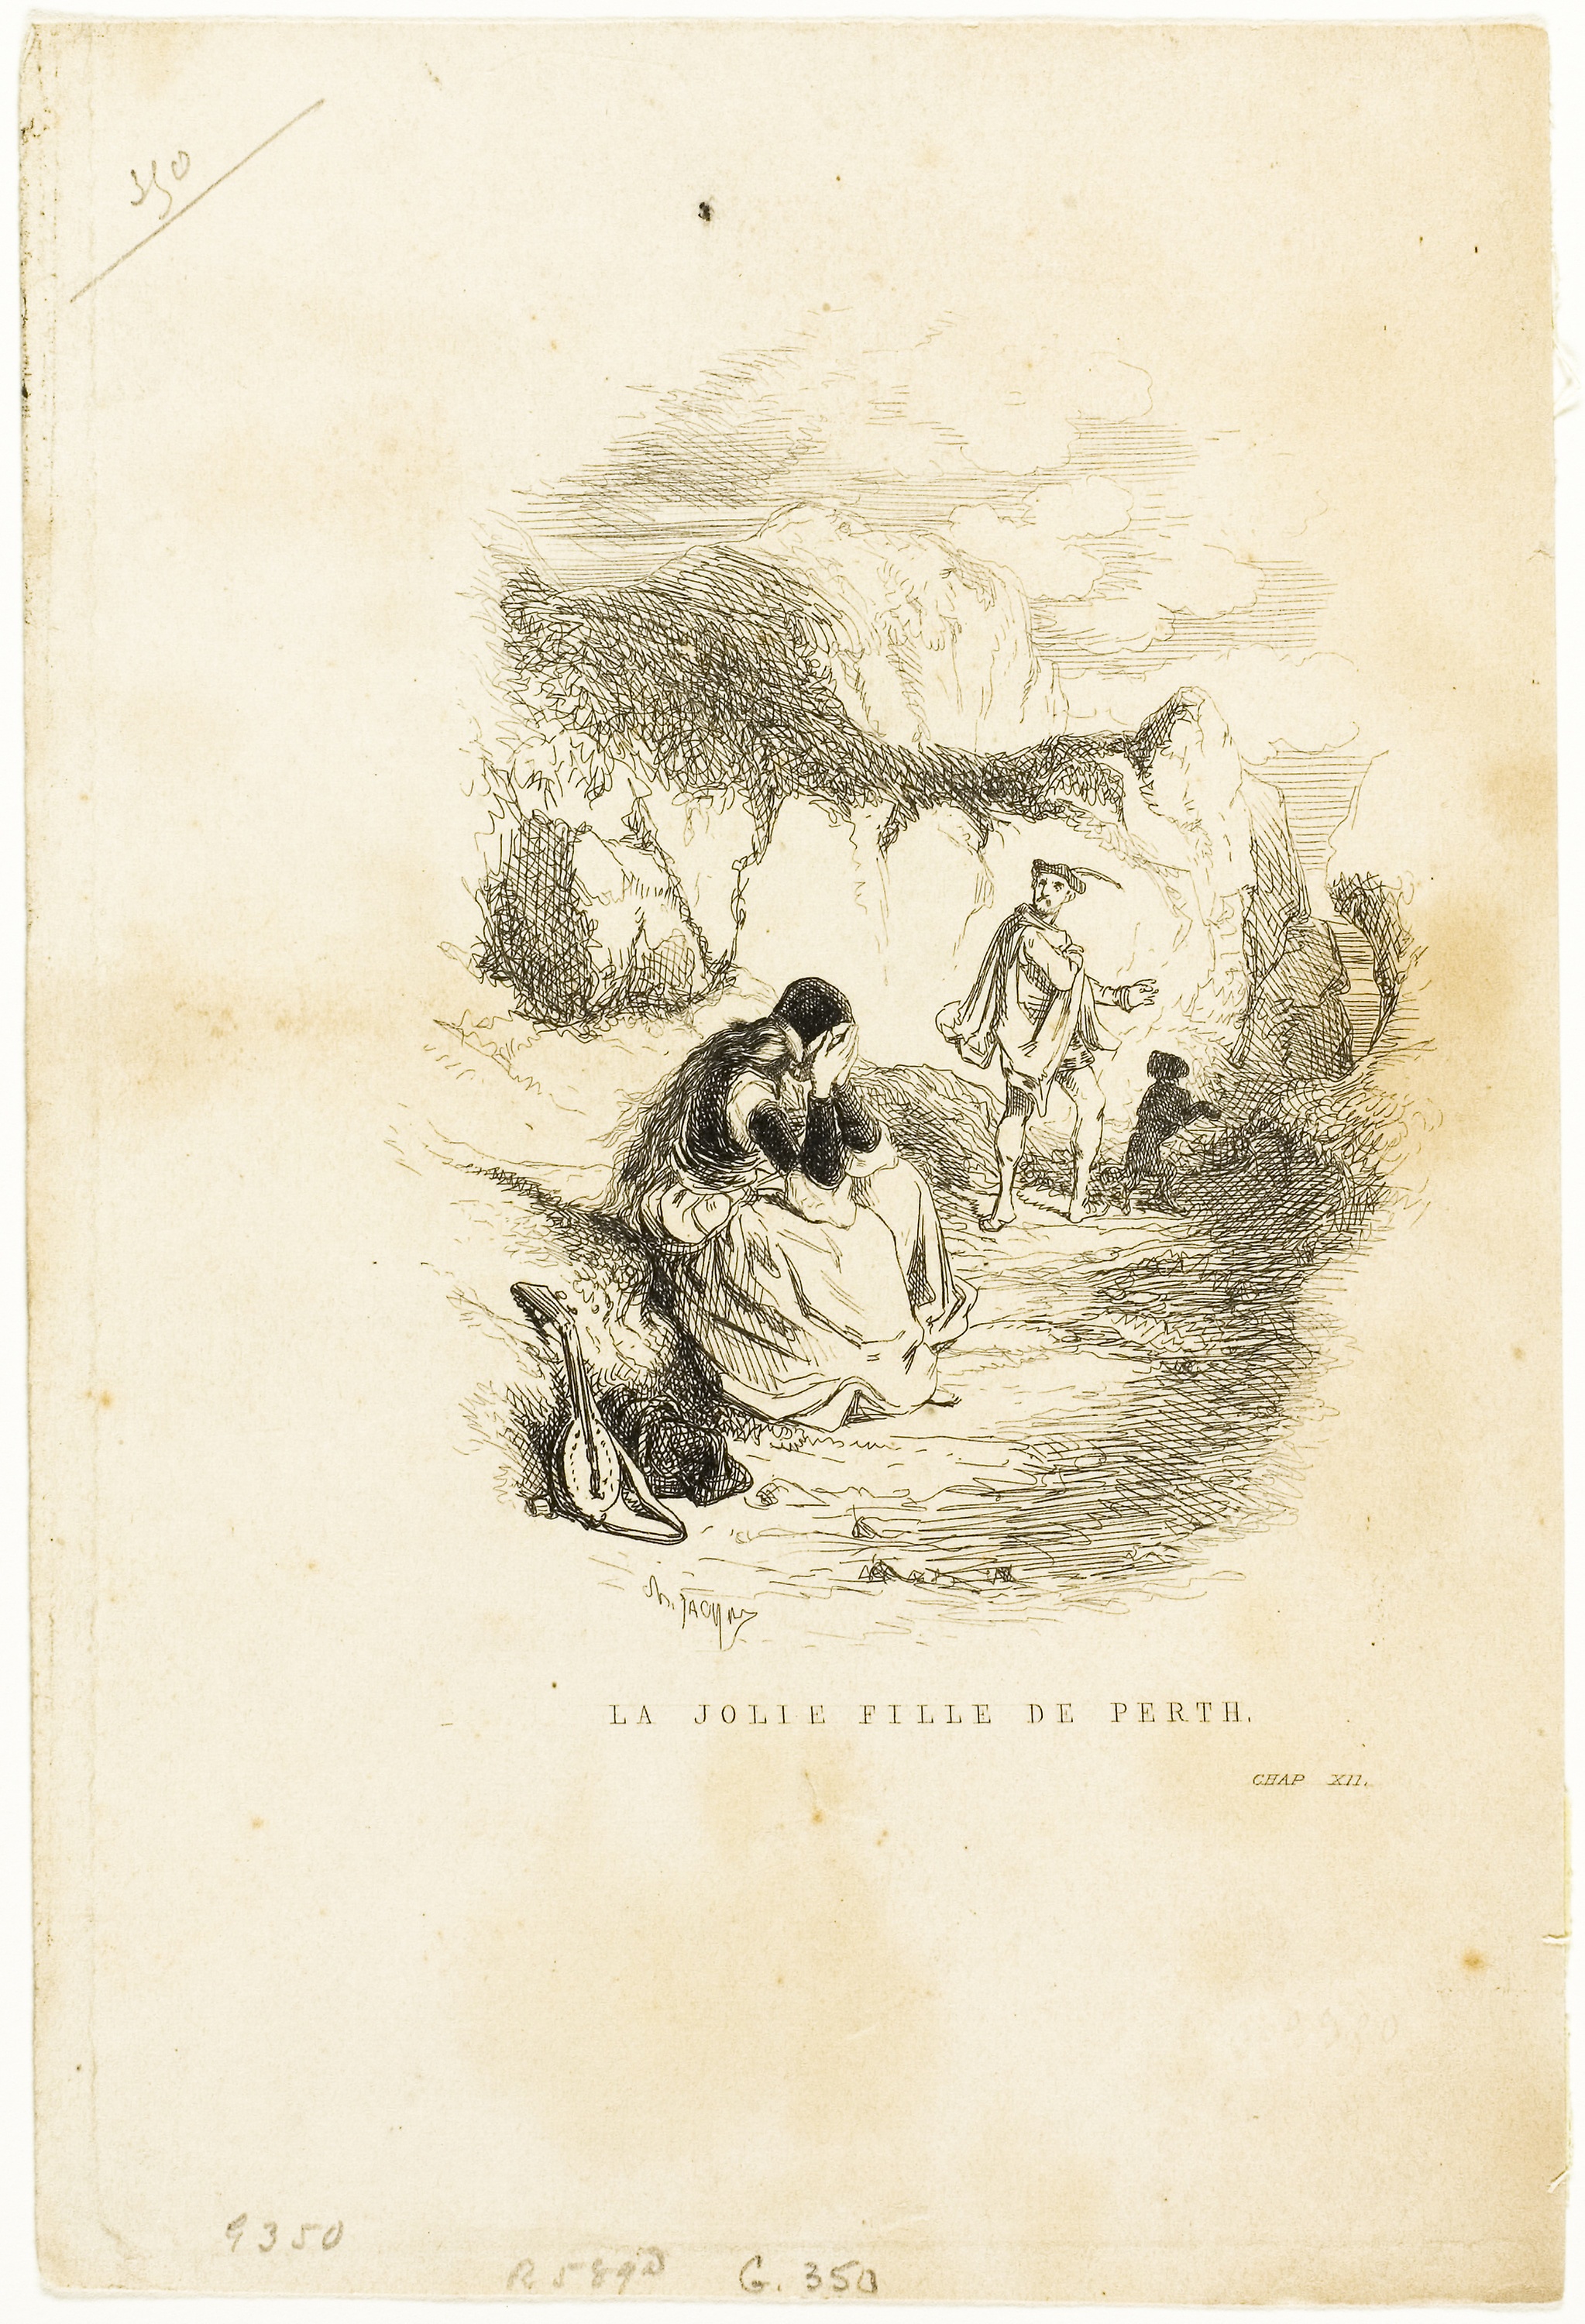
mammal, vertebrate, fauna, art, illustration, drawing, artwork, visual arts, sketch, bird, paper, font